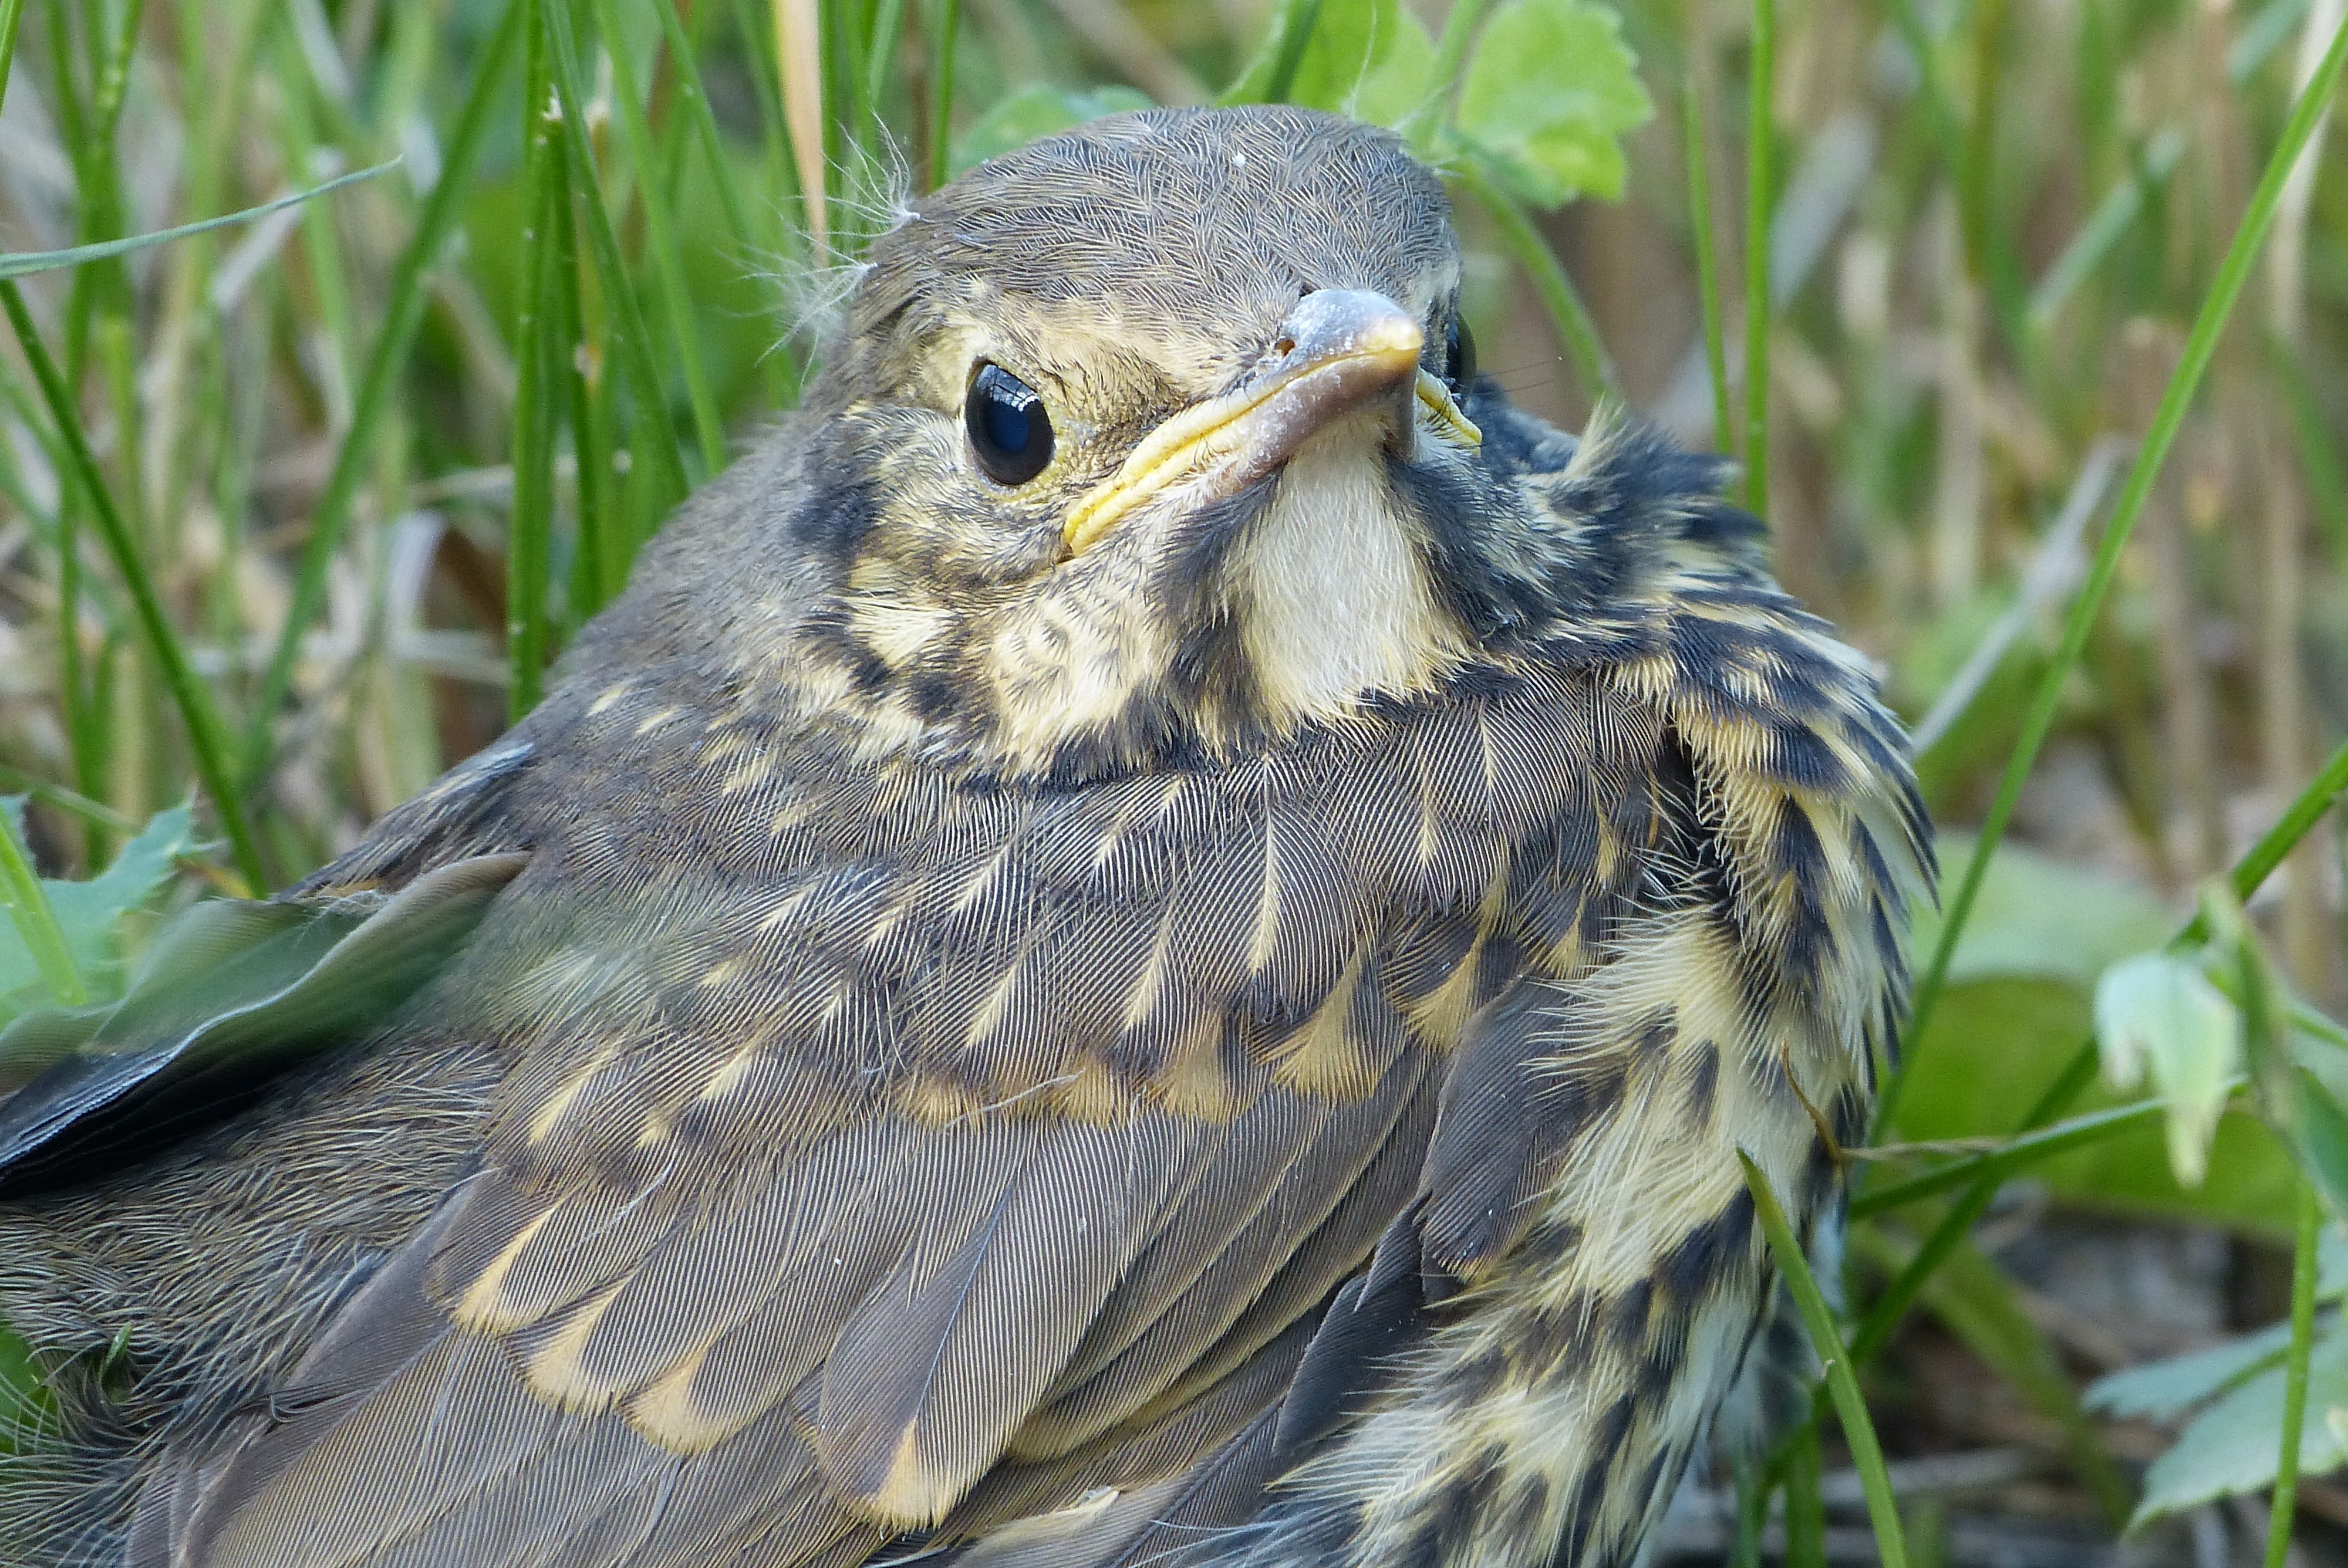
nature, bird, wing, wildlife, beak, robin, fauna, vertebrate, cub, nestling, old world flycatcher, perching bird